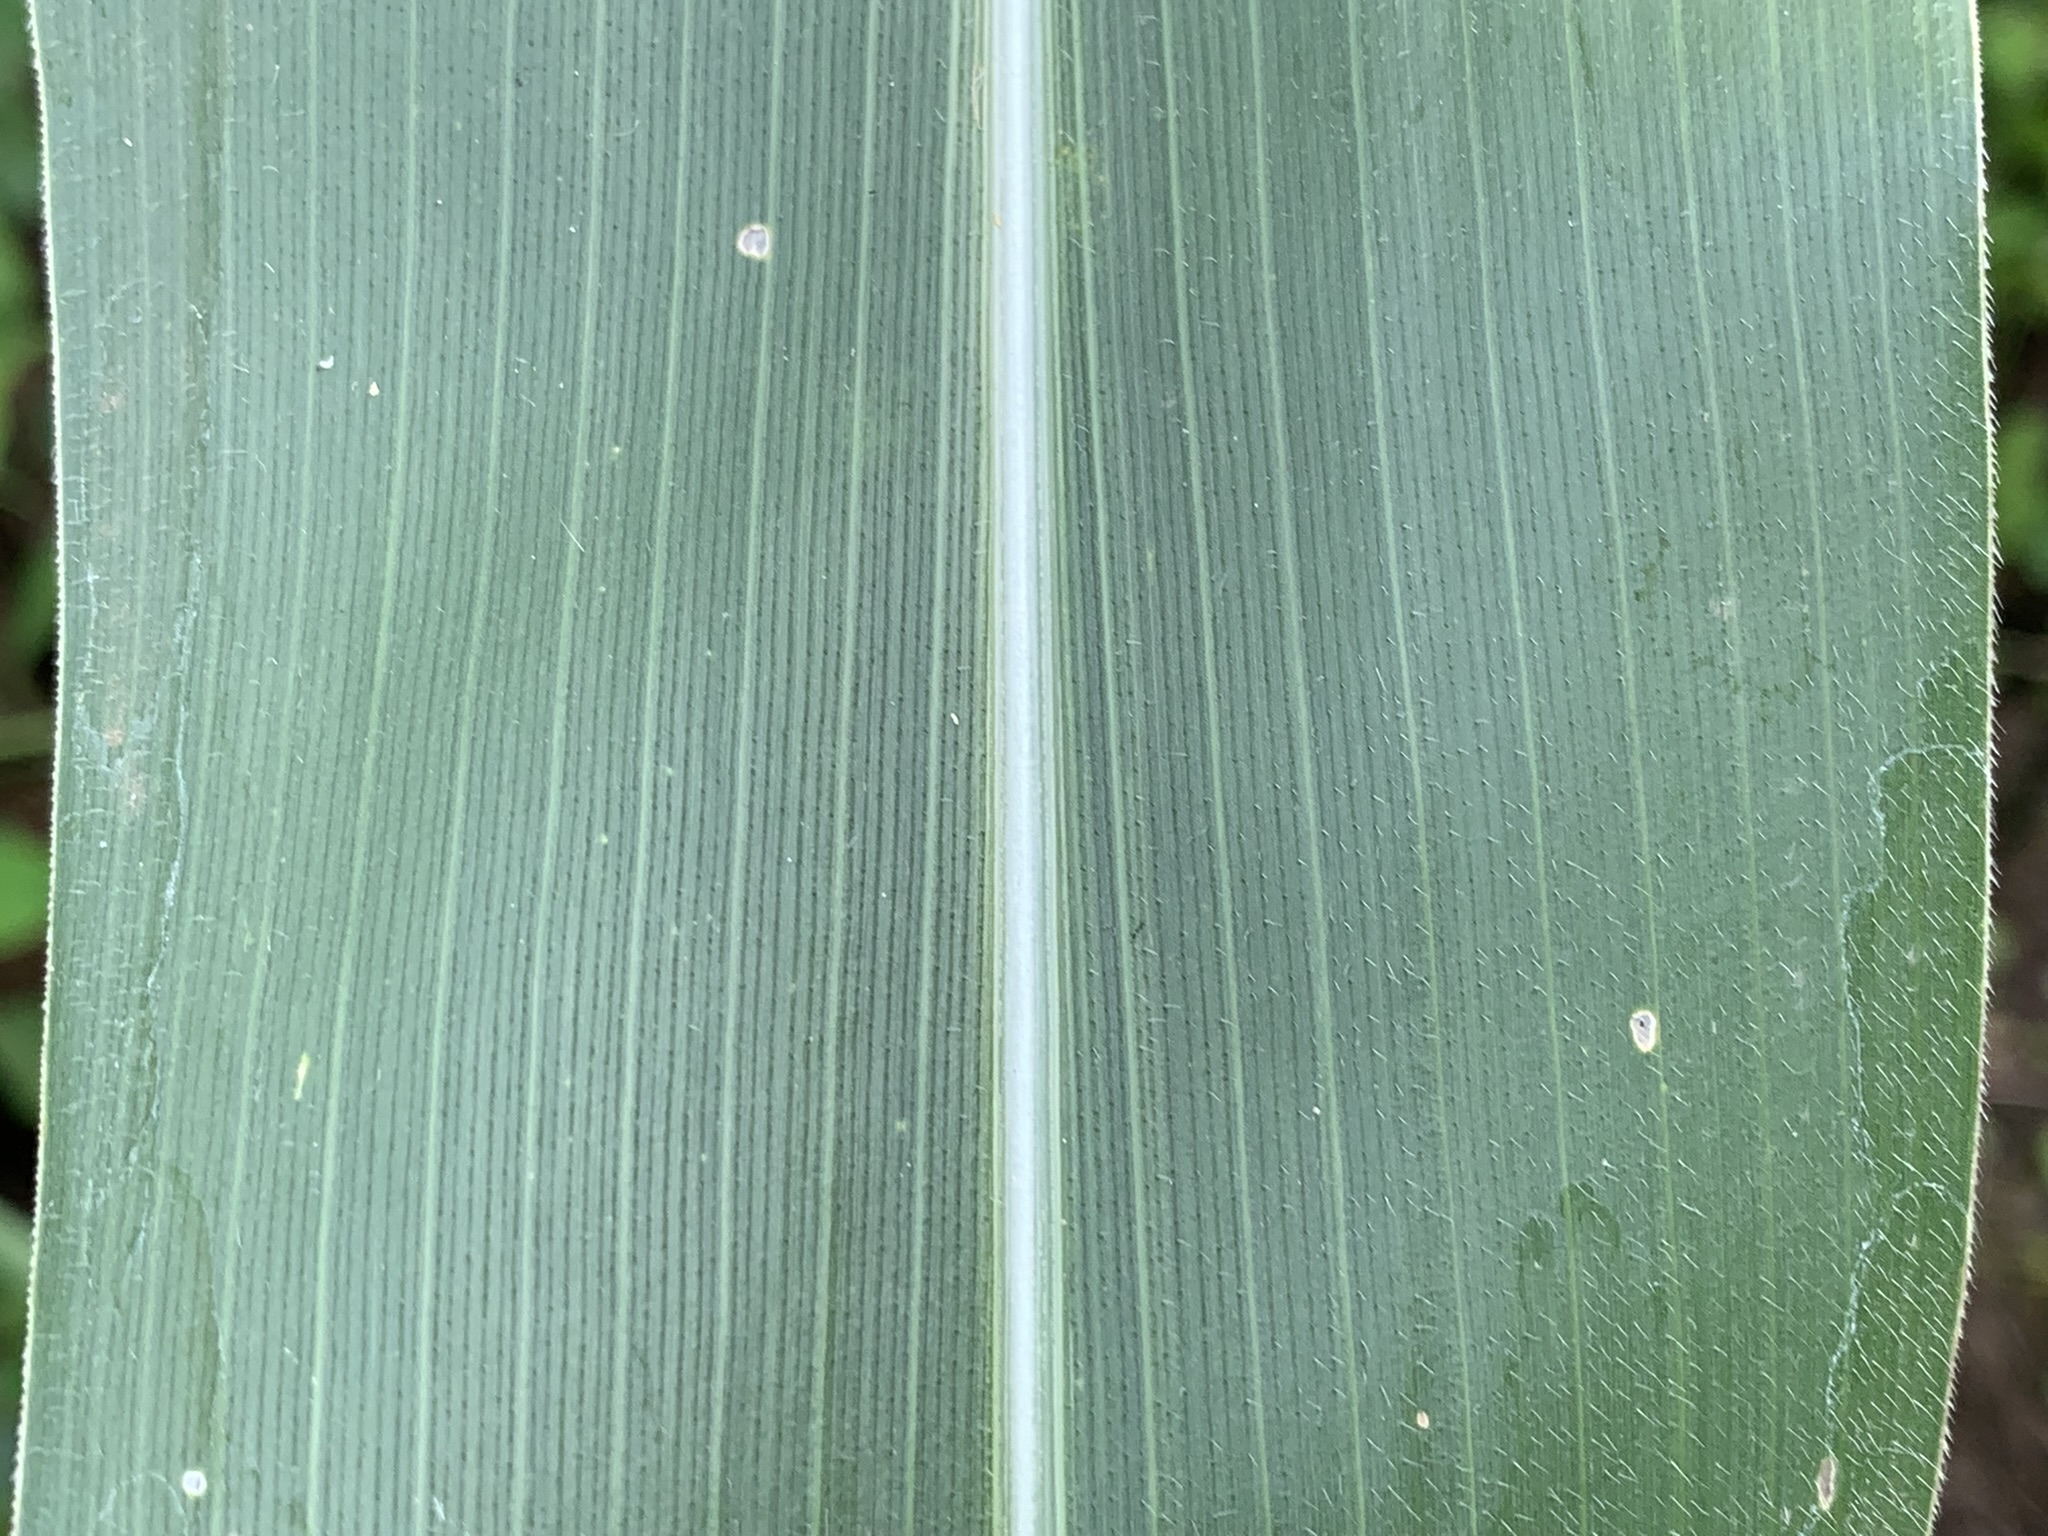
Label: Healthy